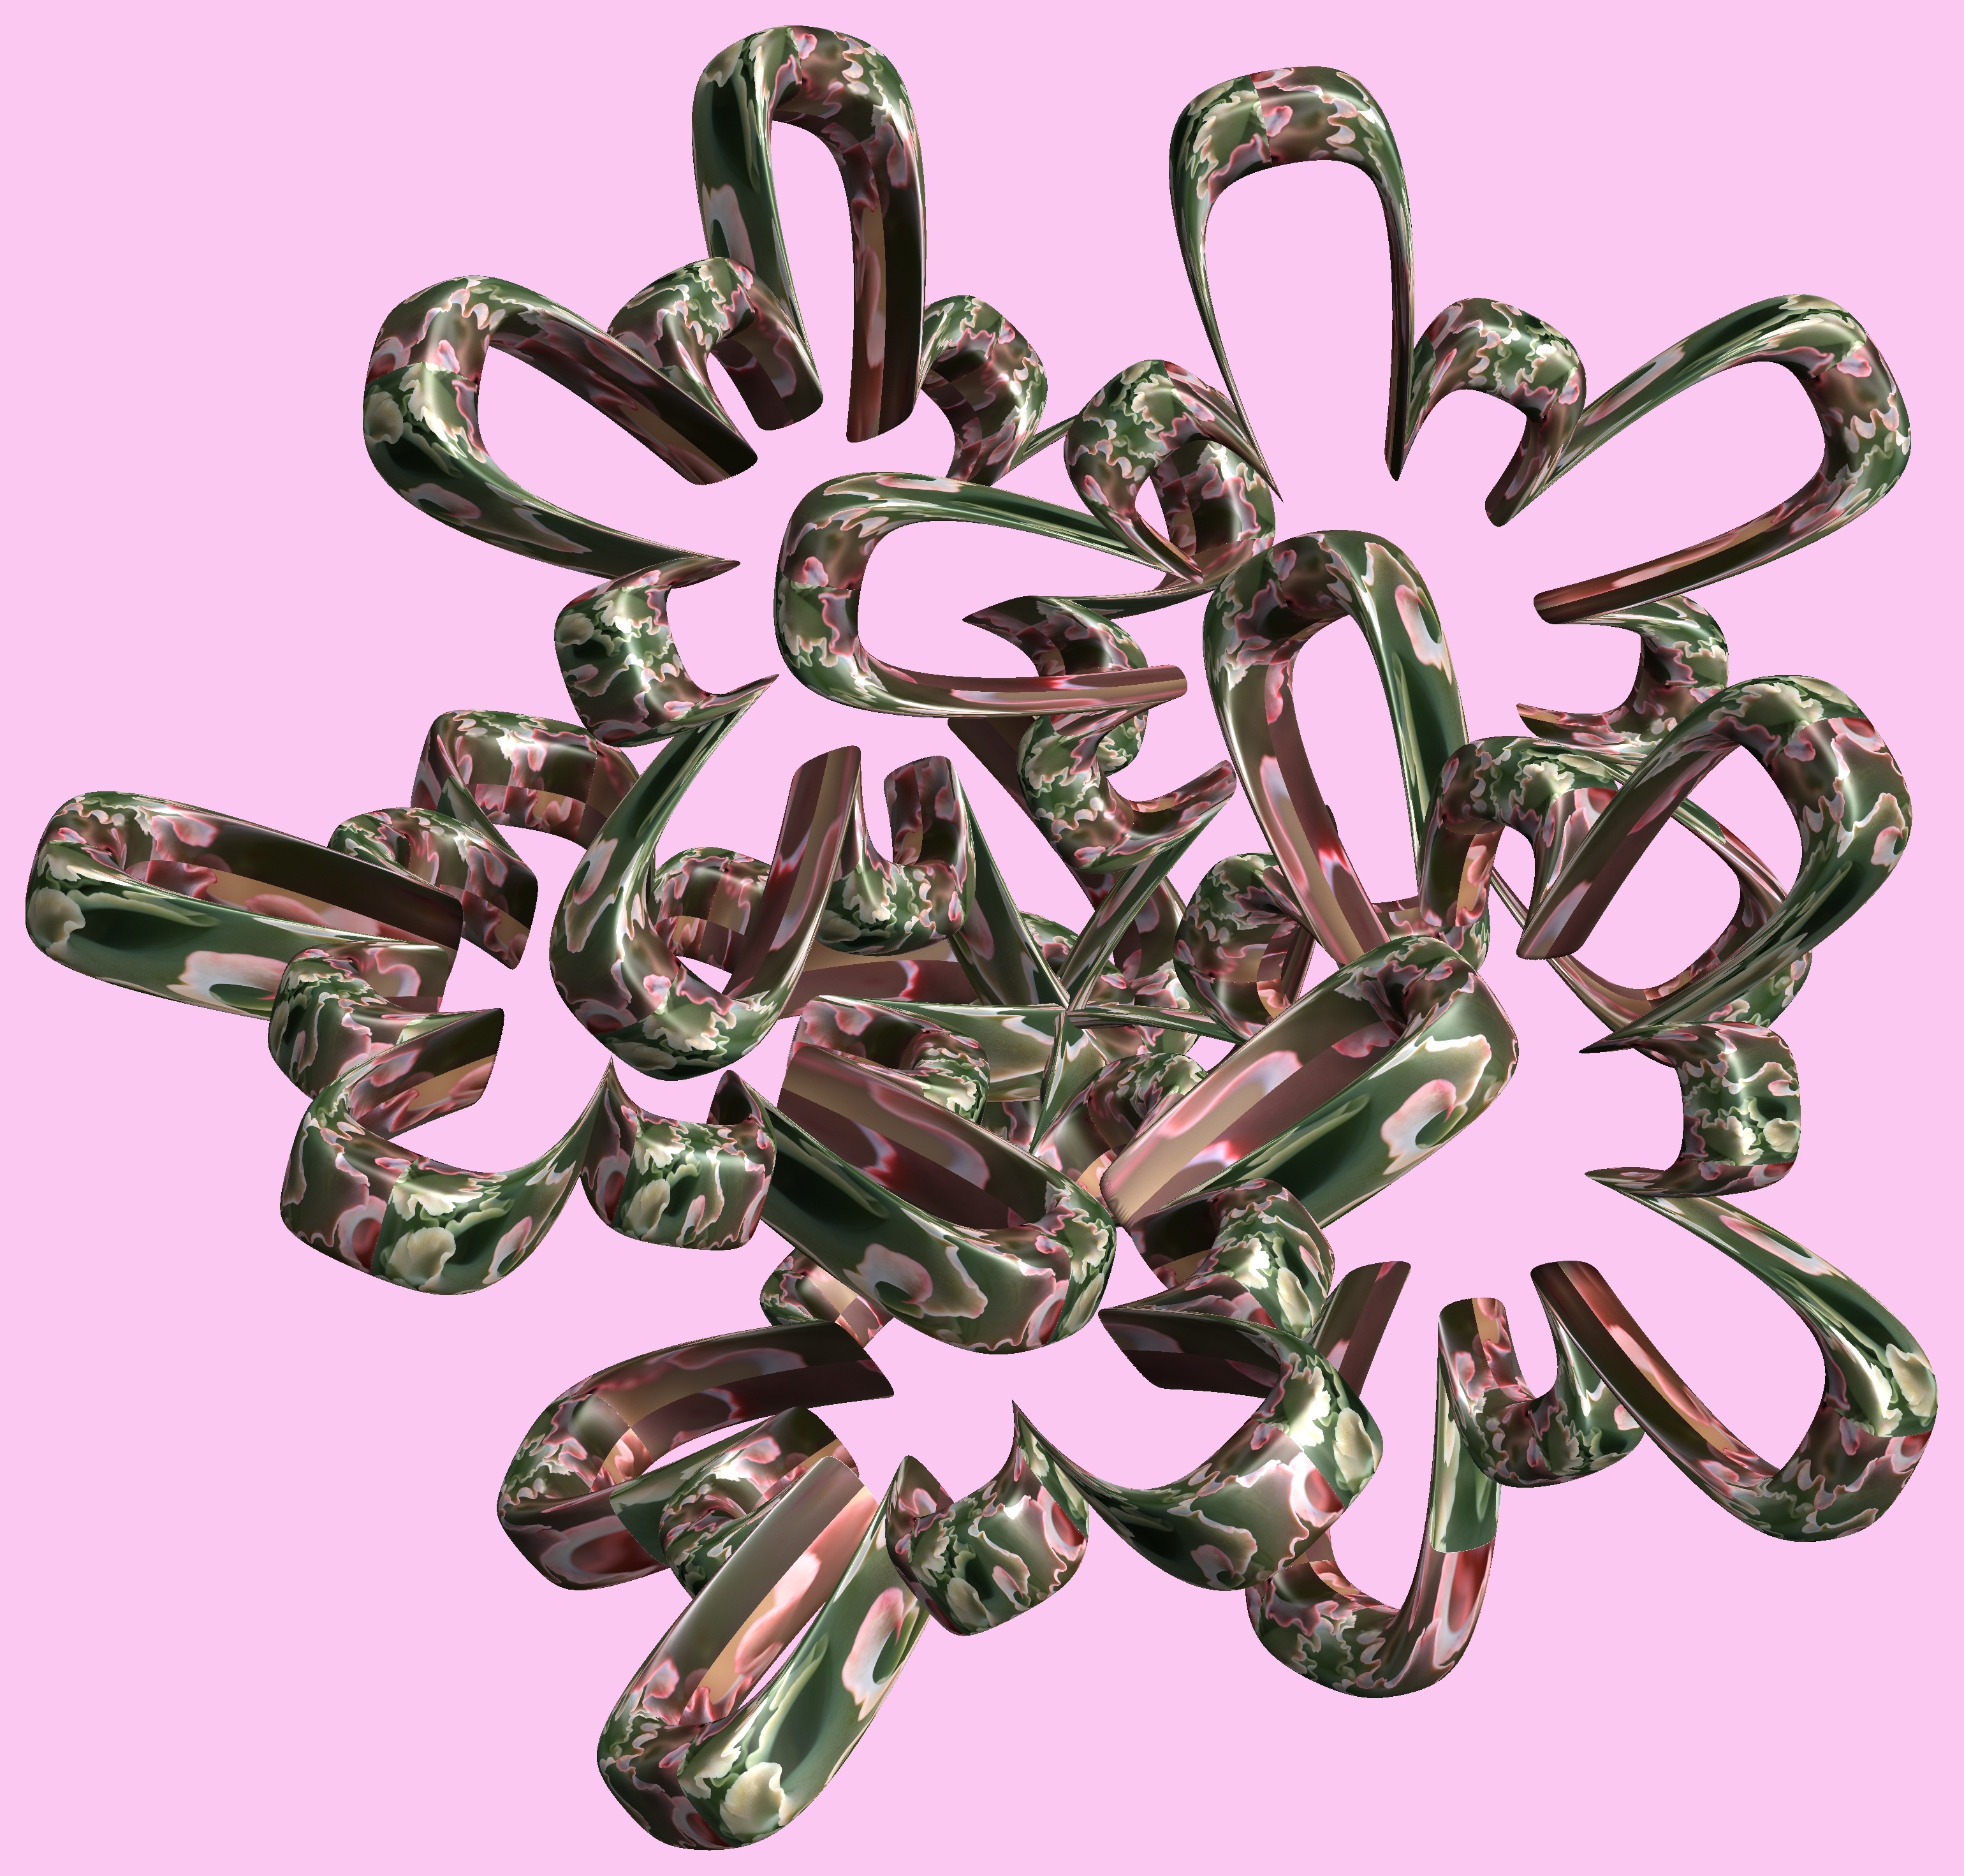
structure, texture, pattern, jewellery, font, figure, design, symmetry, 3d, graphic, torus, mathematica, cg, parametricplot3d, code, program, algorithm, abstruct, mapping, fashion accessory, body jewelry